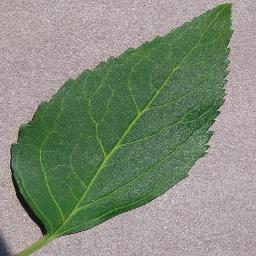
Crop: cherry
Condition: (including_sour)_healthy